Highlands of Iceland

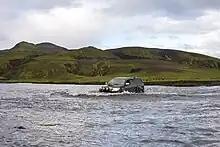
Crossing a river in the Icelandic Highland

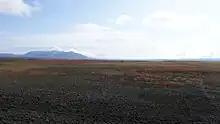
Desert dominates the central Highland, through which the Kjölur road winds its way

The Highland (Icelandic: "Hálendið)" or The Central Highland is an area that comprises much of the interior land of Iceland. The Highland is situated above and is mostly uninhabitable. The soil is primarily volcanic ash, and the terrain consists of basalt mountains and lava fields. Snow covers the Highland from October until the beginning of June. A few oasis-like areas, such as Herðubreiðarlindir and Þórsmörk, are also found in the Highland. The area has many notable natural features and hiking trails.